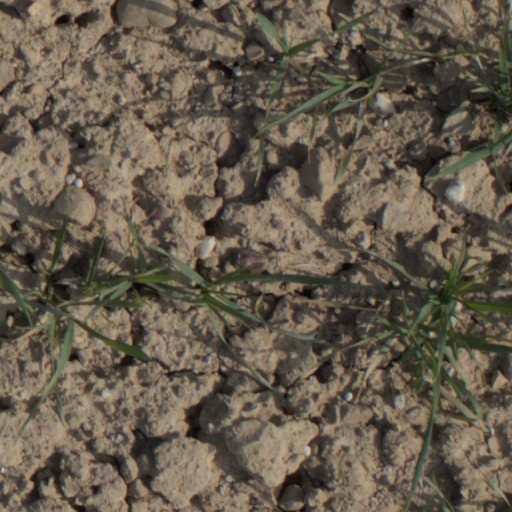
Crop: wheat